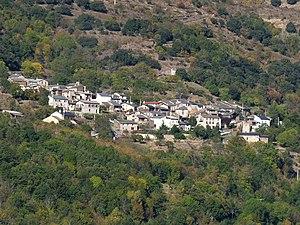
Oreilla vu de la route de Souanyas, Pyrénées-Orientales, France
Oreilla Écouter est une commune française, située dans le département des Pyrénées-Orientales en région Occitanie.